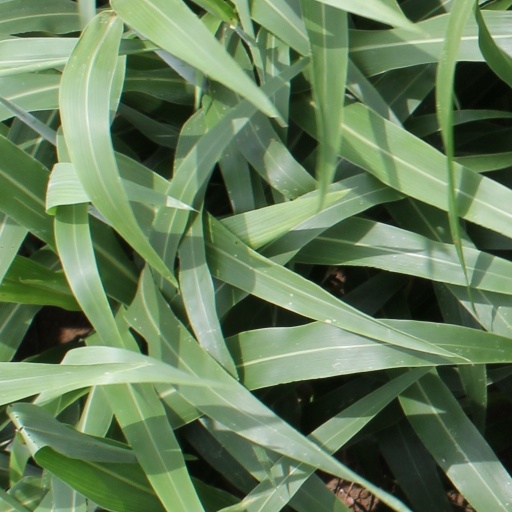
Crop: sorghum